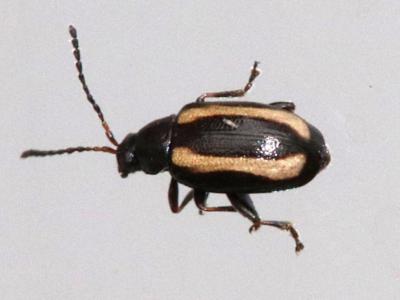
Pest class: striped_flea_beetle